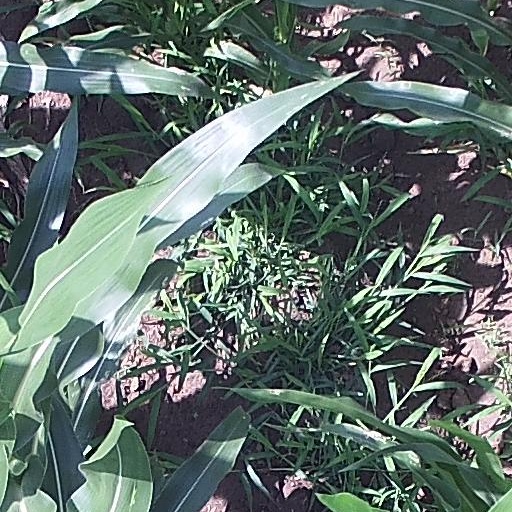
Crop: maize; corn